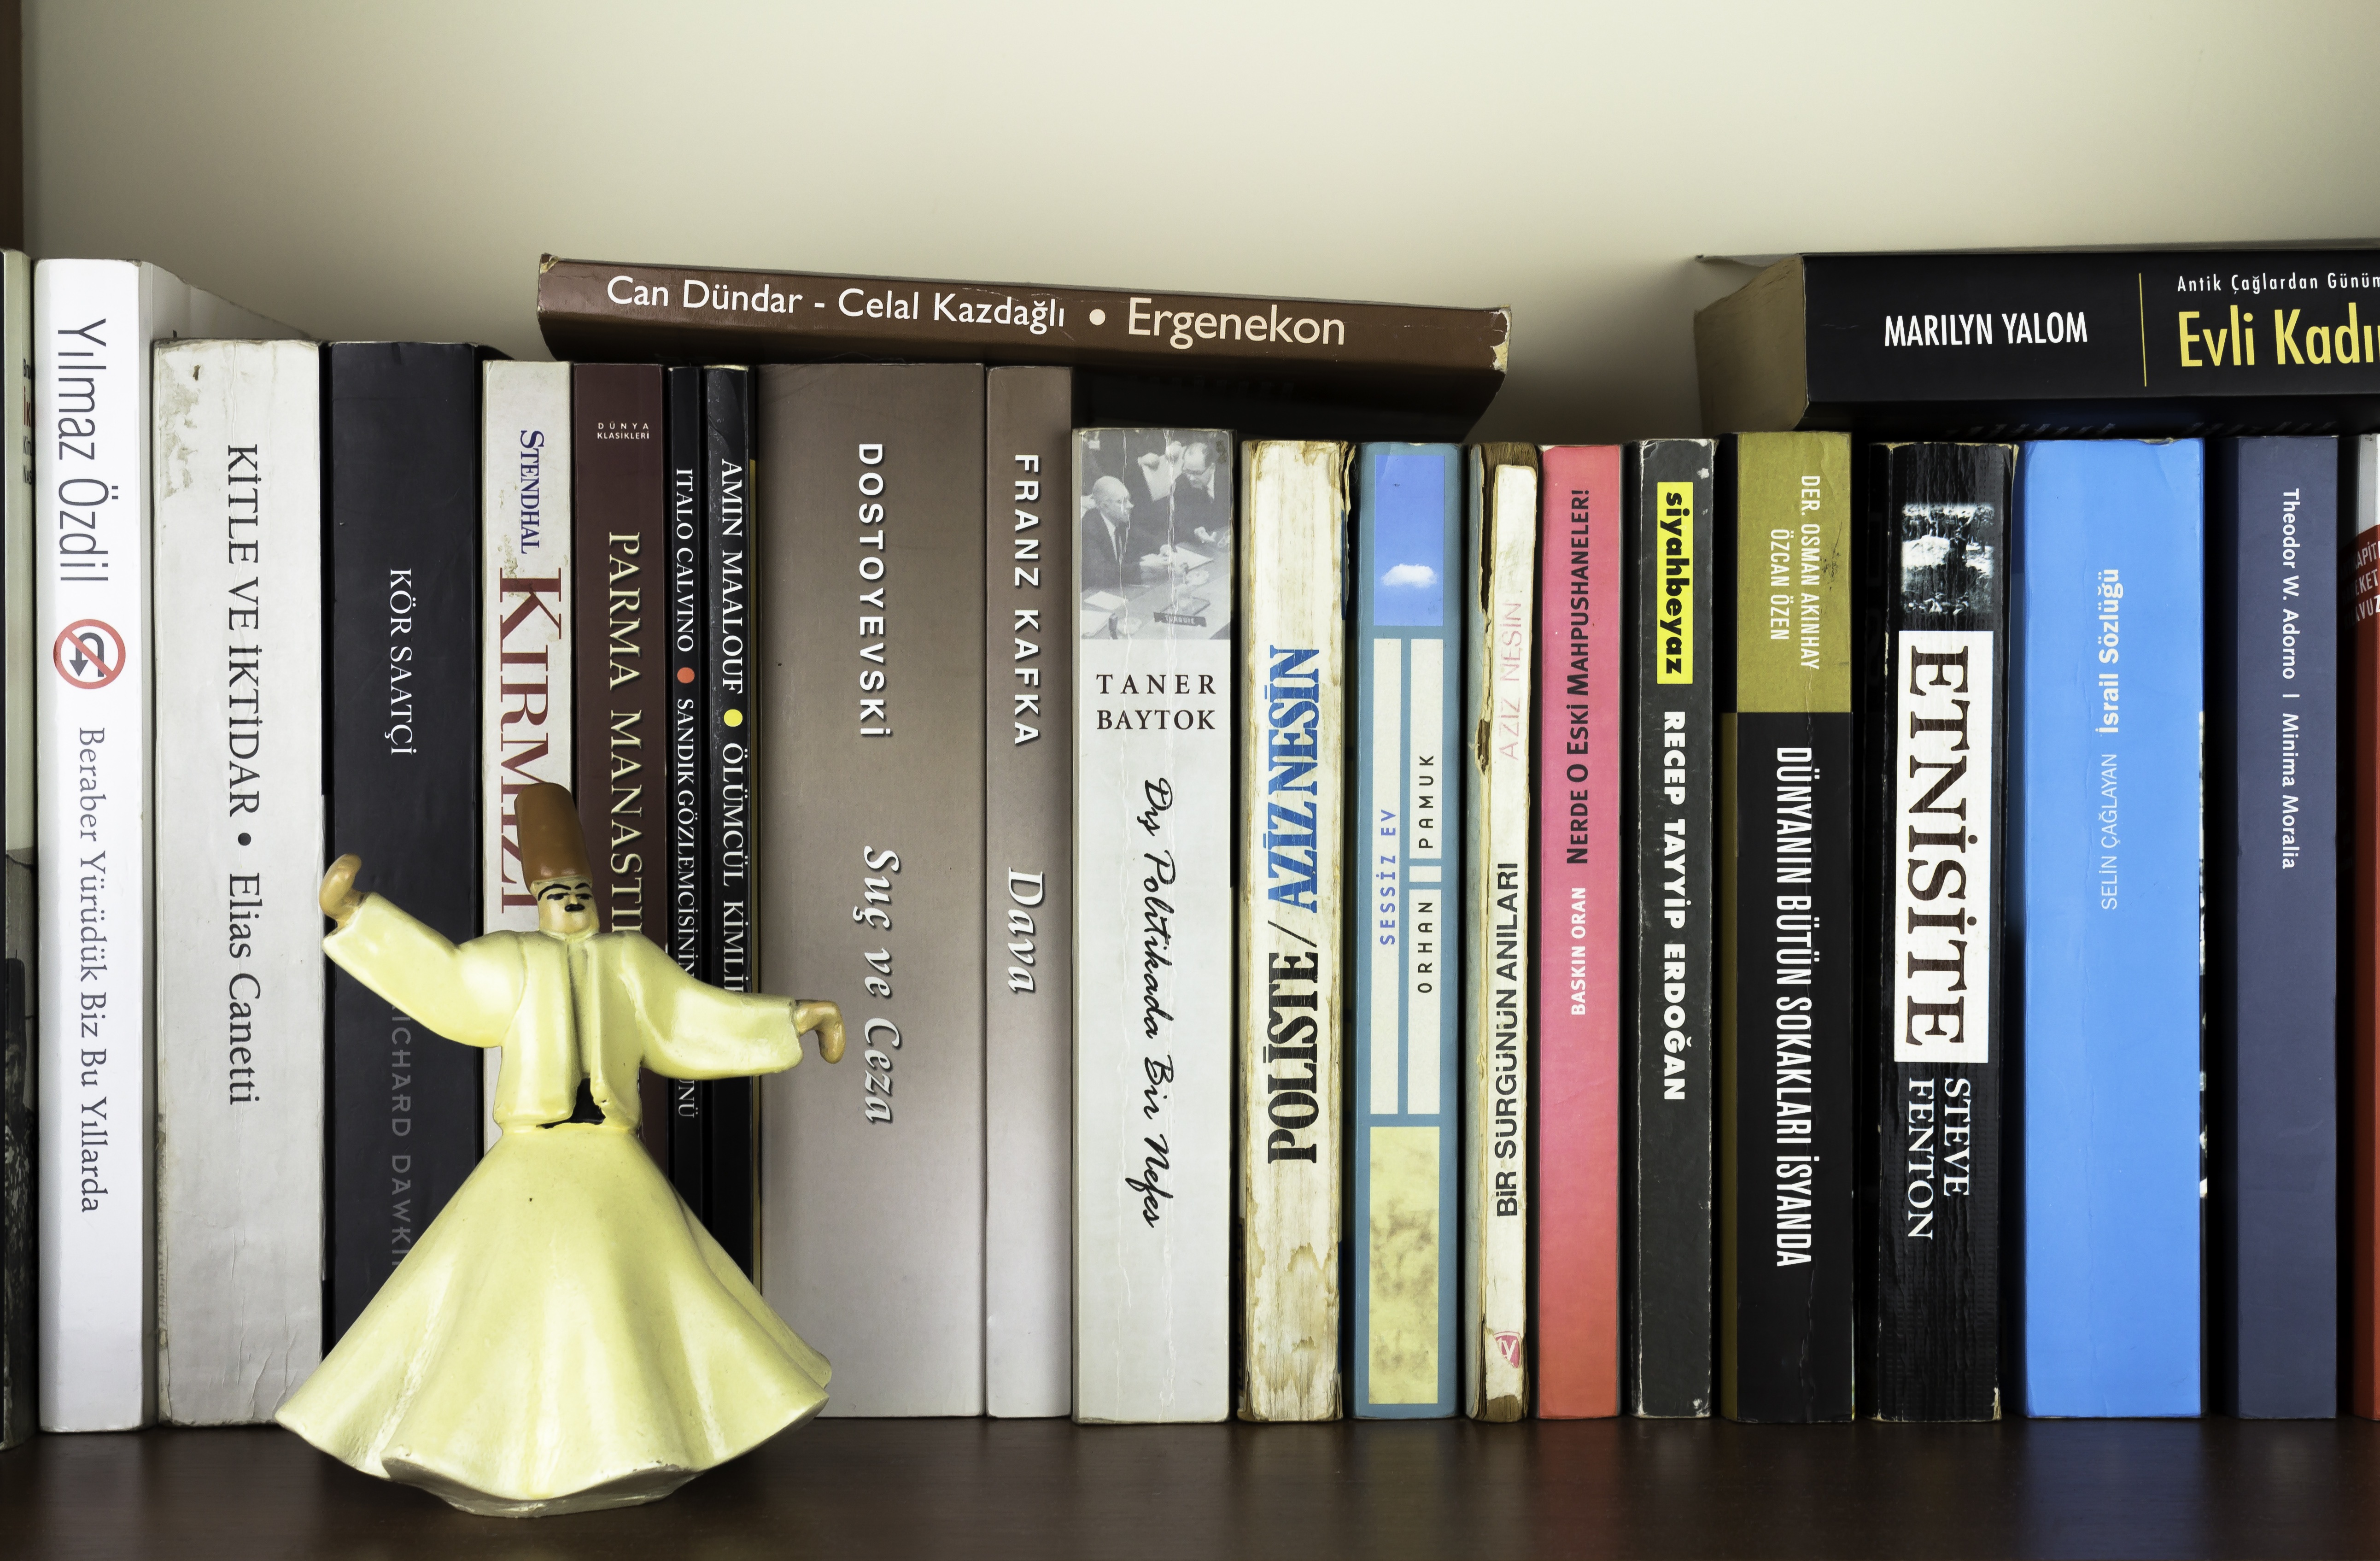
book, read, magazine, color, shelf, bookshelf, education, interior design, brand, background, library, learning, information, mevlana, semazen, toys hobbies, the spiritual